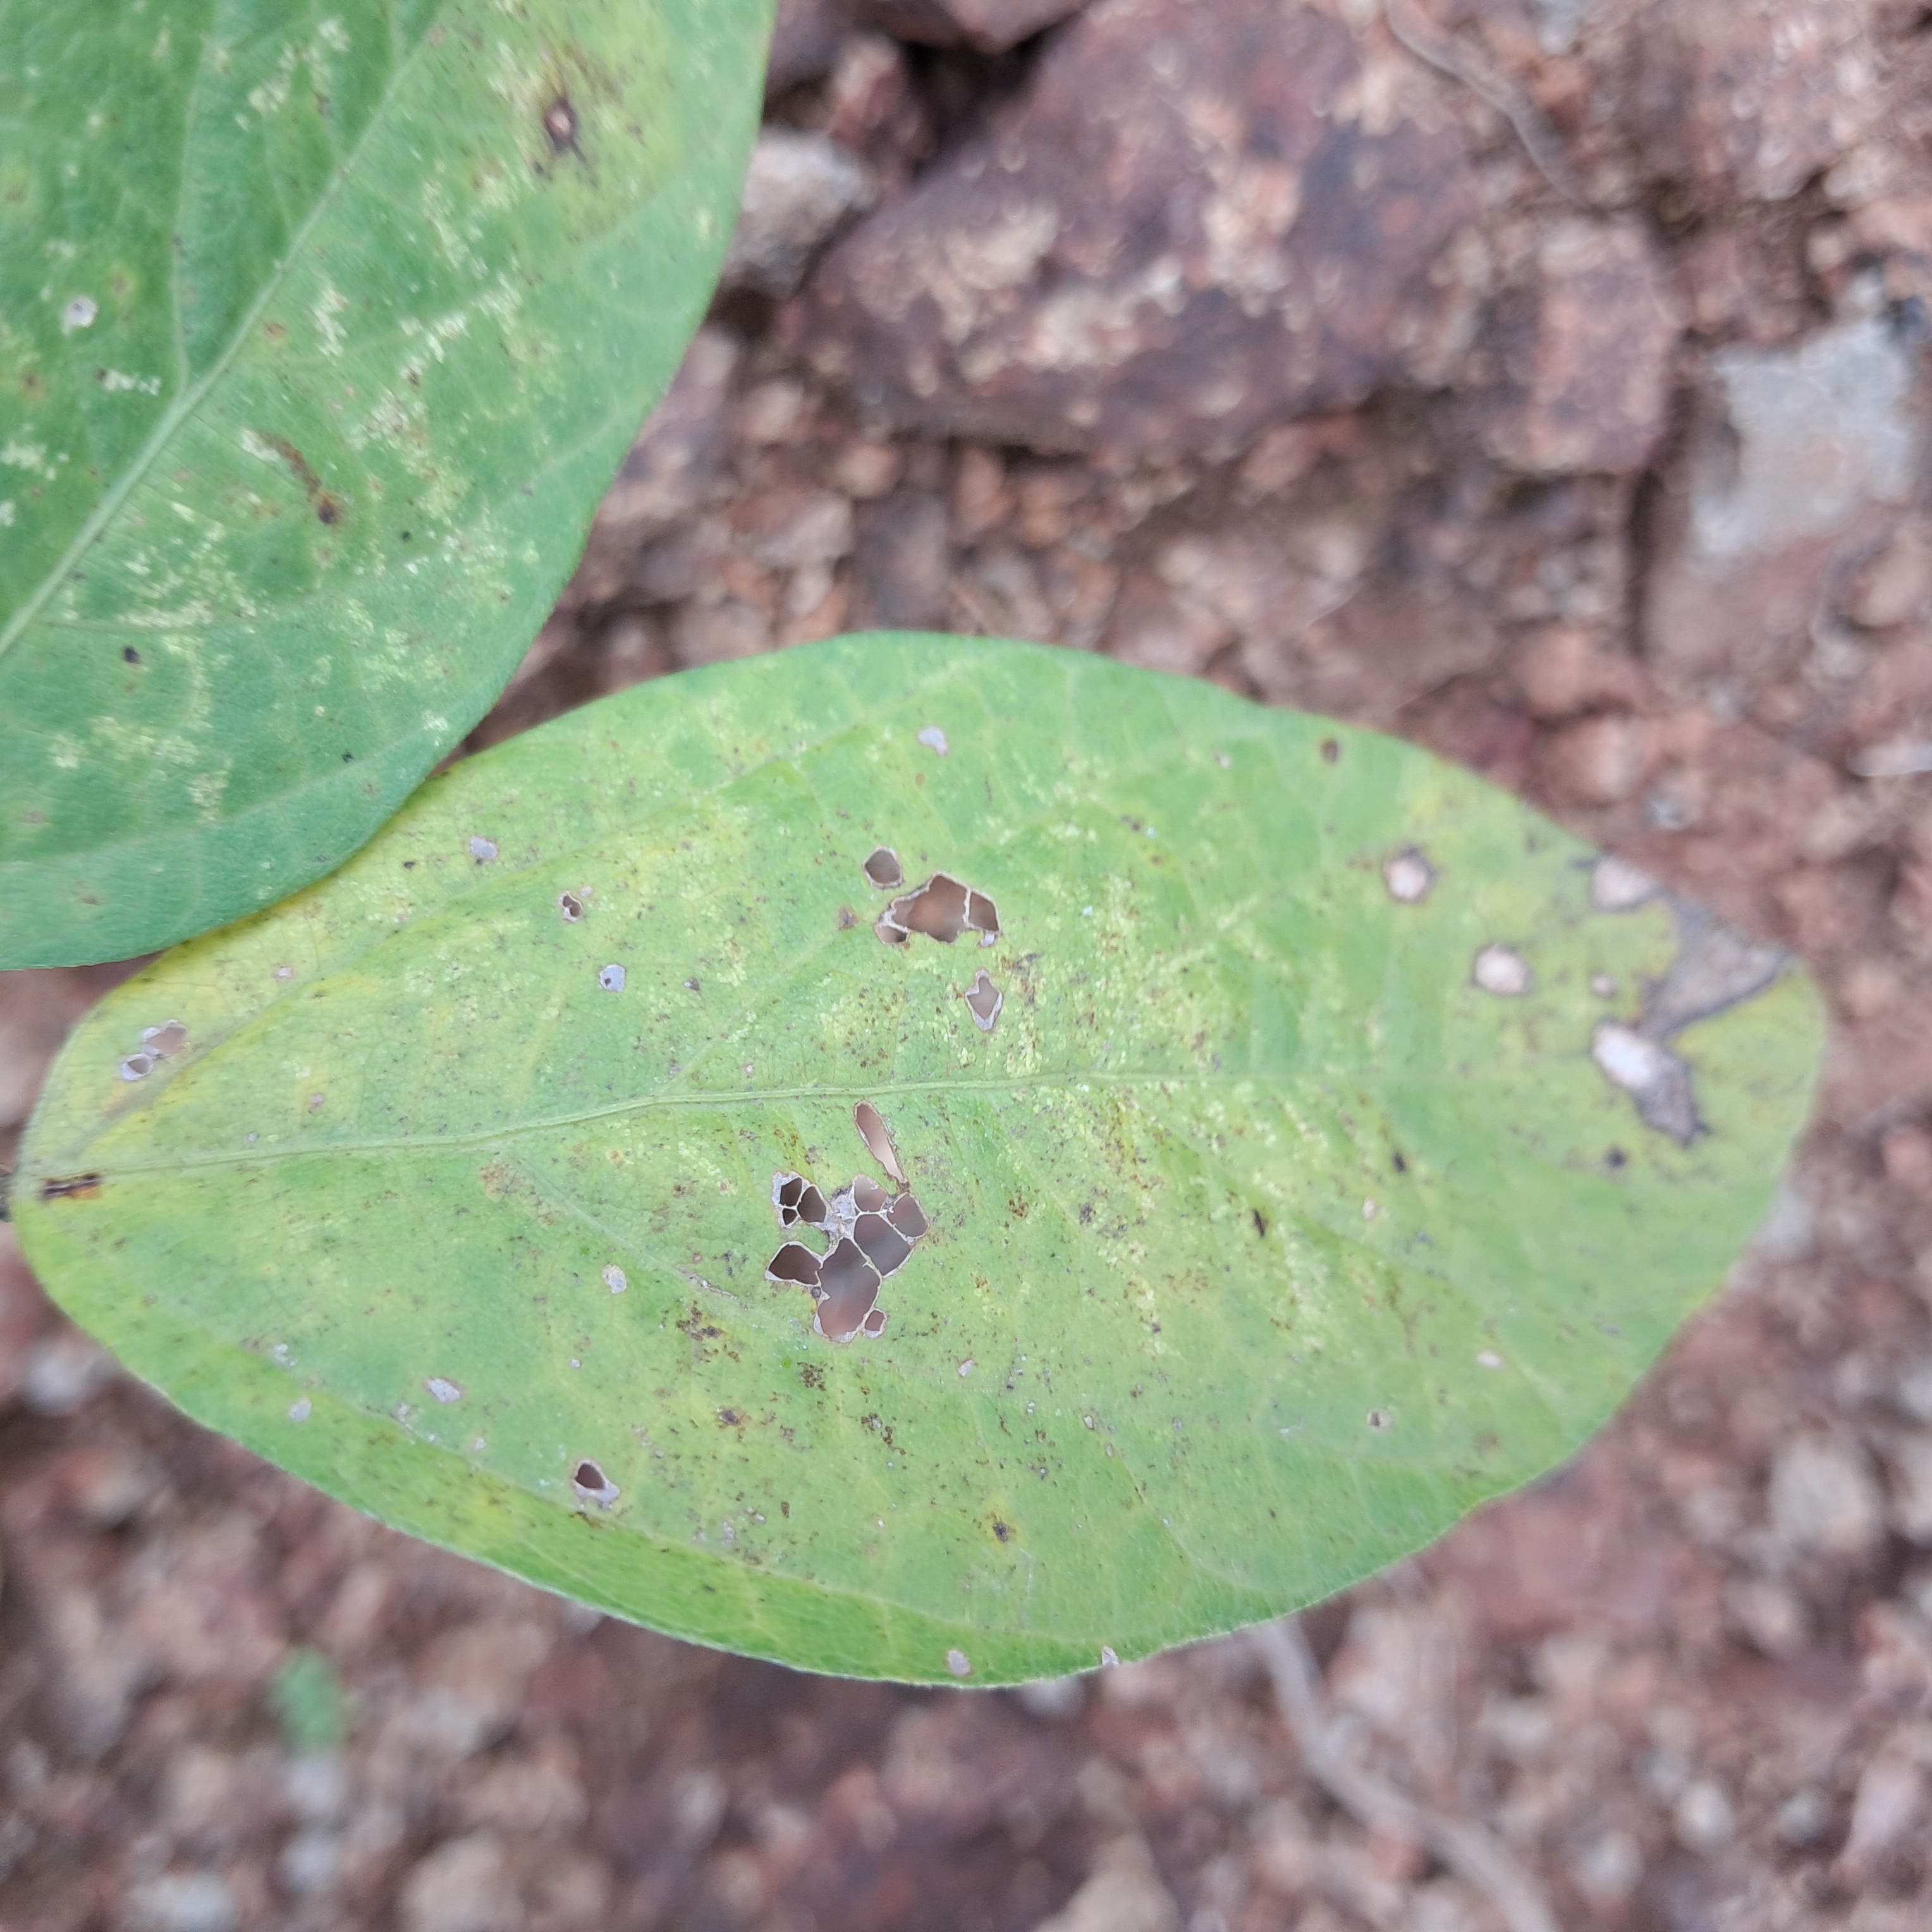
Label: Caterpillar_Semilooper_Pest